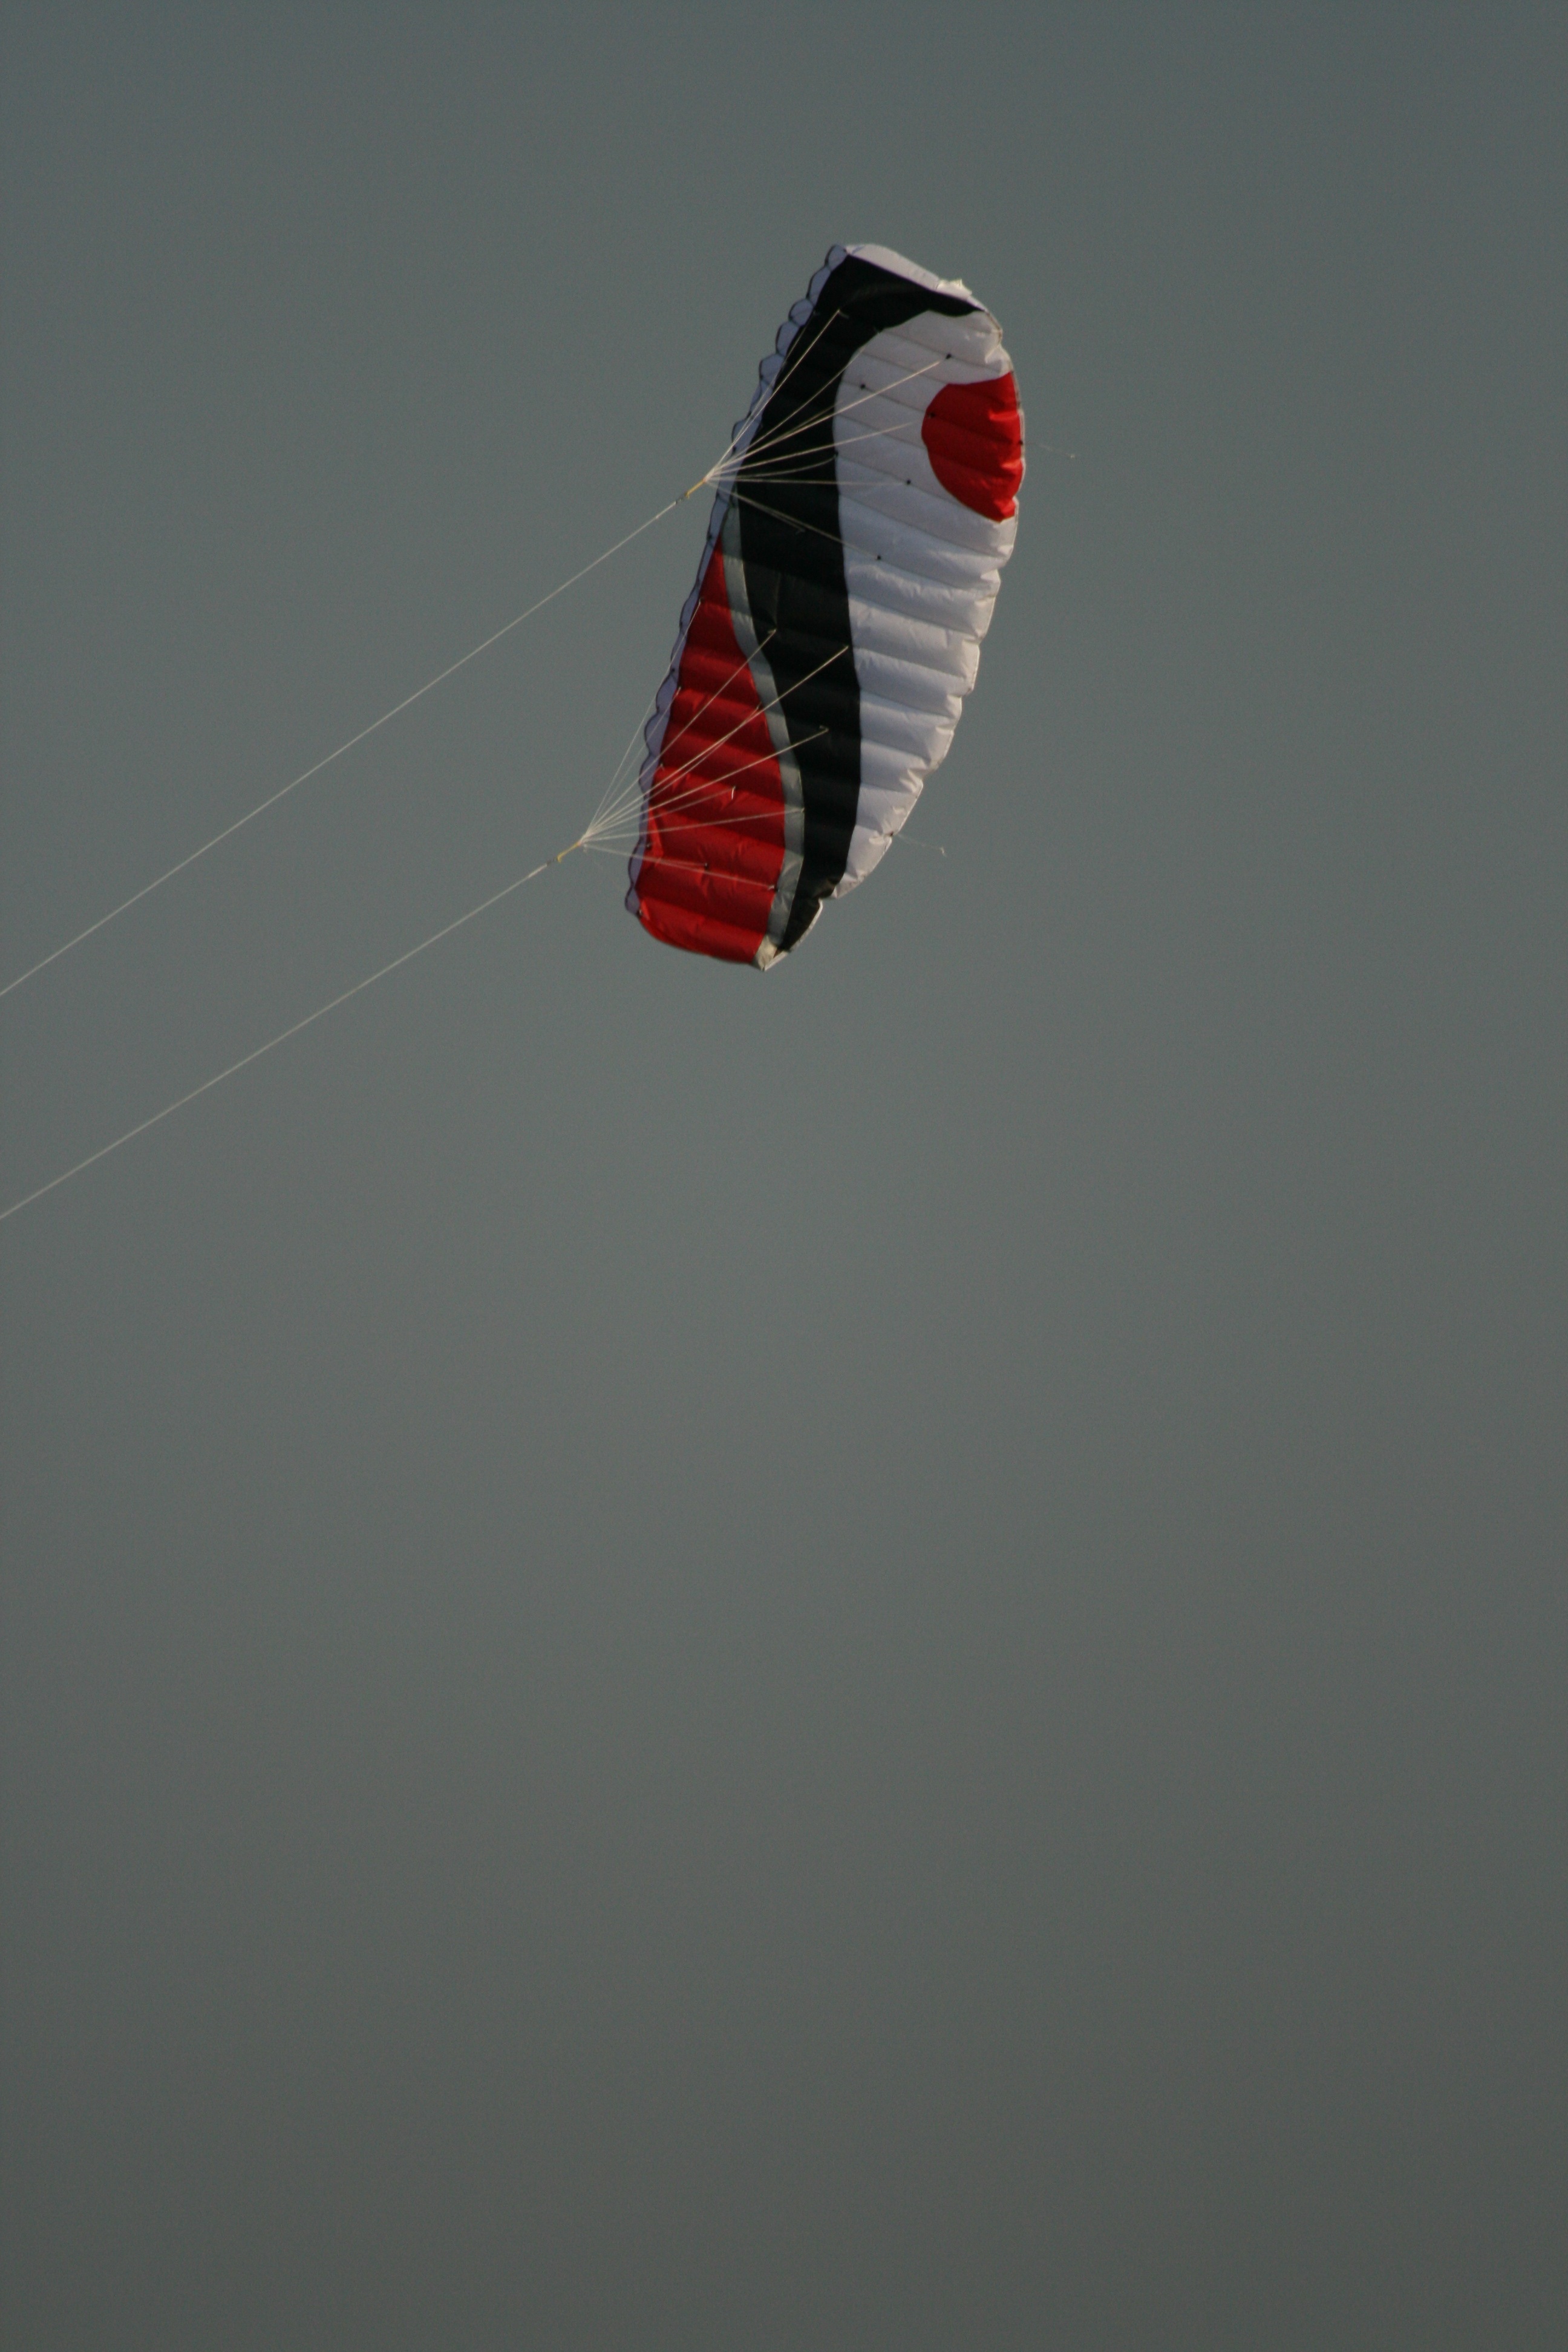
wing, sky, wind, red, kite, toy, paragliding, paraglider, sports, kiting, windsports, kite sports, sport kite